Fredrik Sterky

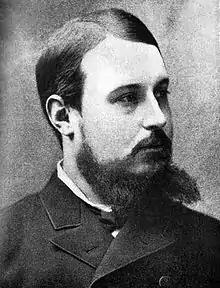
Fredrik Sterky

Fredrik Sterky (1860–1900) was an early Social Democrat and trade union organizer in Sweden. Fredrik Sterky co-founded and was chairman of the Swedish Trade Union Confederation from 1898 to 1900. He was also the founder and editor of Gothenburg-based news magazine "Ny Tid."